Skaneateles Short Line Railroad

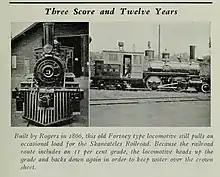
An 1866-vintage locomotive was still used on the line in 1939.

The original Skaneateles Railroad was chartered in 1836 to build a connection from Skaneateles to the Auburn and Syracuse Railroad, a forerunner of the New York Central Railroad, which had bypassed the village. This railroad opened on September 30, 1840. It was a comparatively primitive affair, with wooden rails and horse-drawn trains. The company failed and went bankrupt on August 24, 1850. The tracks were abandoned; the wooden rails were repurposed as building materials.